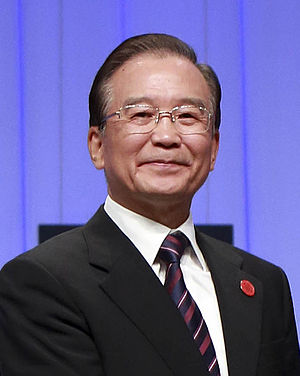
Wen Jiabao
Wen Jiabao er et kinesisk navn; efternavnet/familienavnet er Wen.